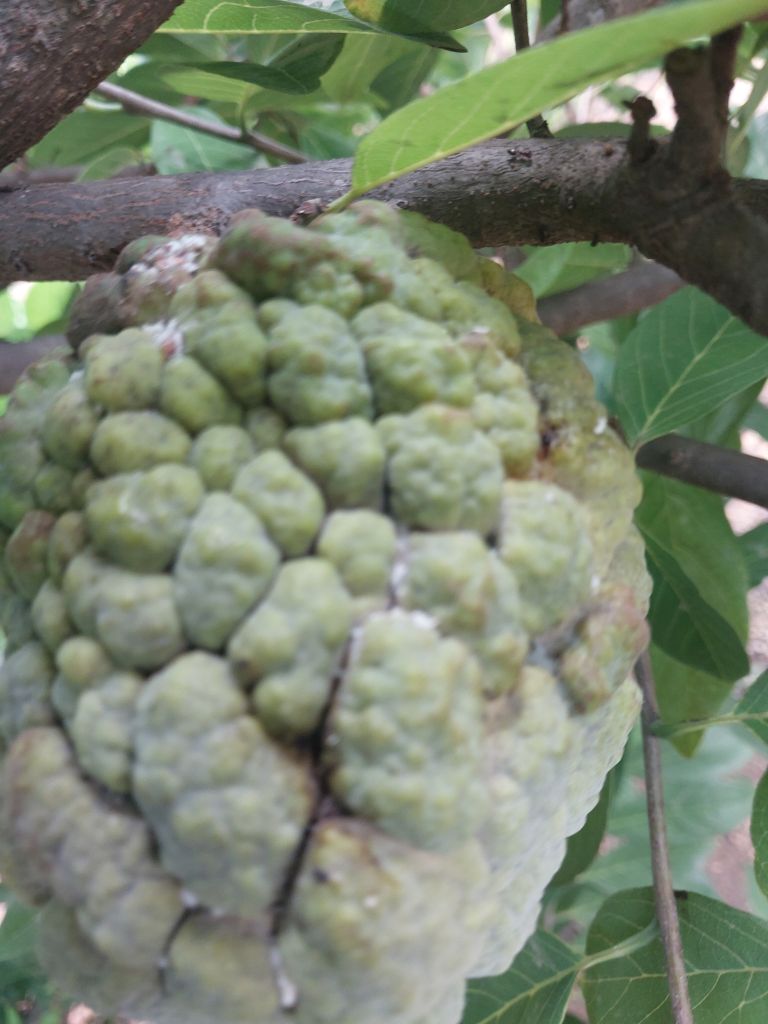
Disease label: Athracnose